Gabrielle Jacobs

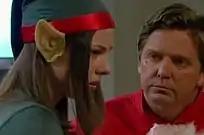
Producer – Steven Zanoski, encouraged Le Brun and Galvin to don Christmas outfits in this scene from December 2011 where Gabrielle admits her love to Chris. The episode was viewed by 640,000 viewers.

The character of Gabrielle was originally written into the show as a potential love interest for long serving character Chris Warner. The two were referred to as "Spock and Kirk" by a writer of the show, referencing the famous "Star Trek" characters. While Chris was involved with Libby Jeffries, he and Gabrielle started to share a lot of scenes together on screen, with Chris being one of the only characters to accept Gabrielle's aspergers. Chris eventually fell in love with Gabrielle and admitted this at his farewell party in front of Libby. After arriving back in New Zealand he dumps Libby for Gabrielle, though she is at first hesitant, worried she has hurt Libby. The two eventually get together and settle down, with Chris thinking Gabrielle is 'the one'. Producer Steven Zanoski liked the partnership but noted flaws, stating; "Chris has always gone out with glamorous women in the past and now he's found someone who challenges his mind, it helps that she is gorgeous as well. Chris is slowly trying to change Gabrielle, but whether she wants to be changed is another story." Gabrielle soon grows sick of Chris patronizing her and dumps him shortly before leaving the country. Upon her return in April 2011, Gabrielle struggles not to be jealous of Chris moving on with Rachel McKenna and later states she is still in love with Chris. Le Brun enjoyed the pairing of Gabrielle and Chris, stating; "There was a nice dynamic between them because Chris is so used to being the top gun in everything. For once, someone could challenge him to do things he hadn't done before such as playing mental chess. I think it was that sort of thing that put him on the back foot and why he had his heart broken." After he tries to warn Shane Tucker off Gabrielle for her best interests, Gabrielle lashes out at him for prying into her business. In December Gabrielle realises she is in love with Chris again after she witnesses him dressing as Santa for child cancer patients. Chris admits his love as well and the two start an affair in the Christmas cliffhanger.